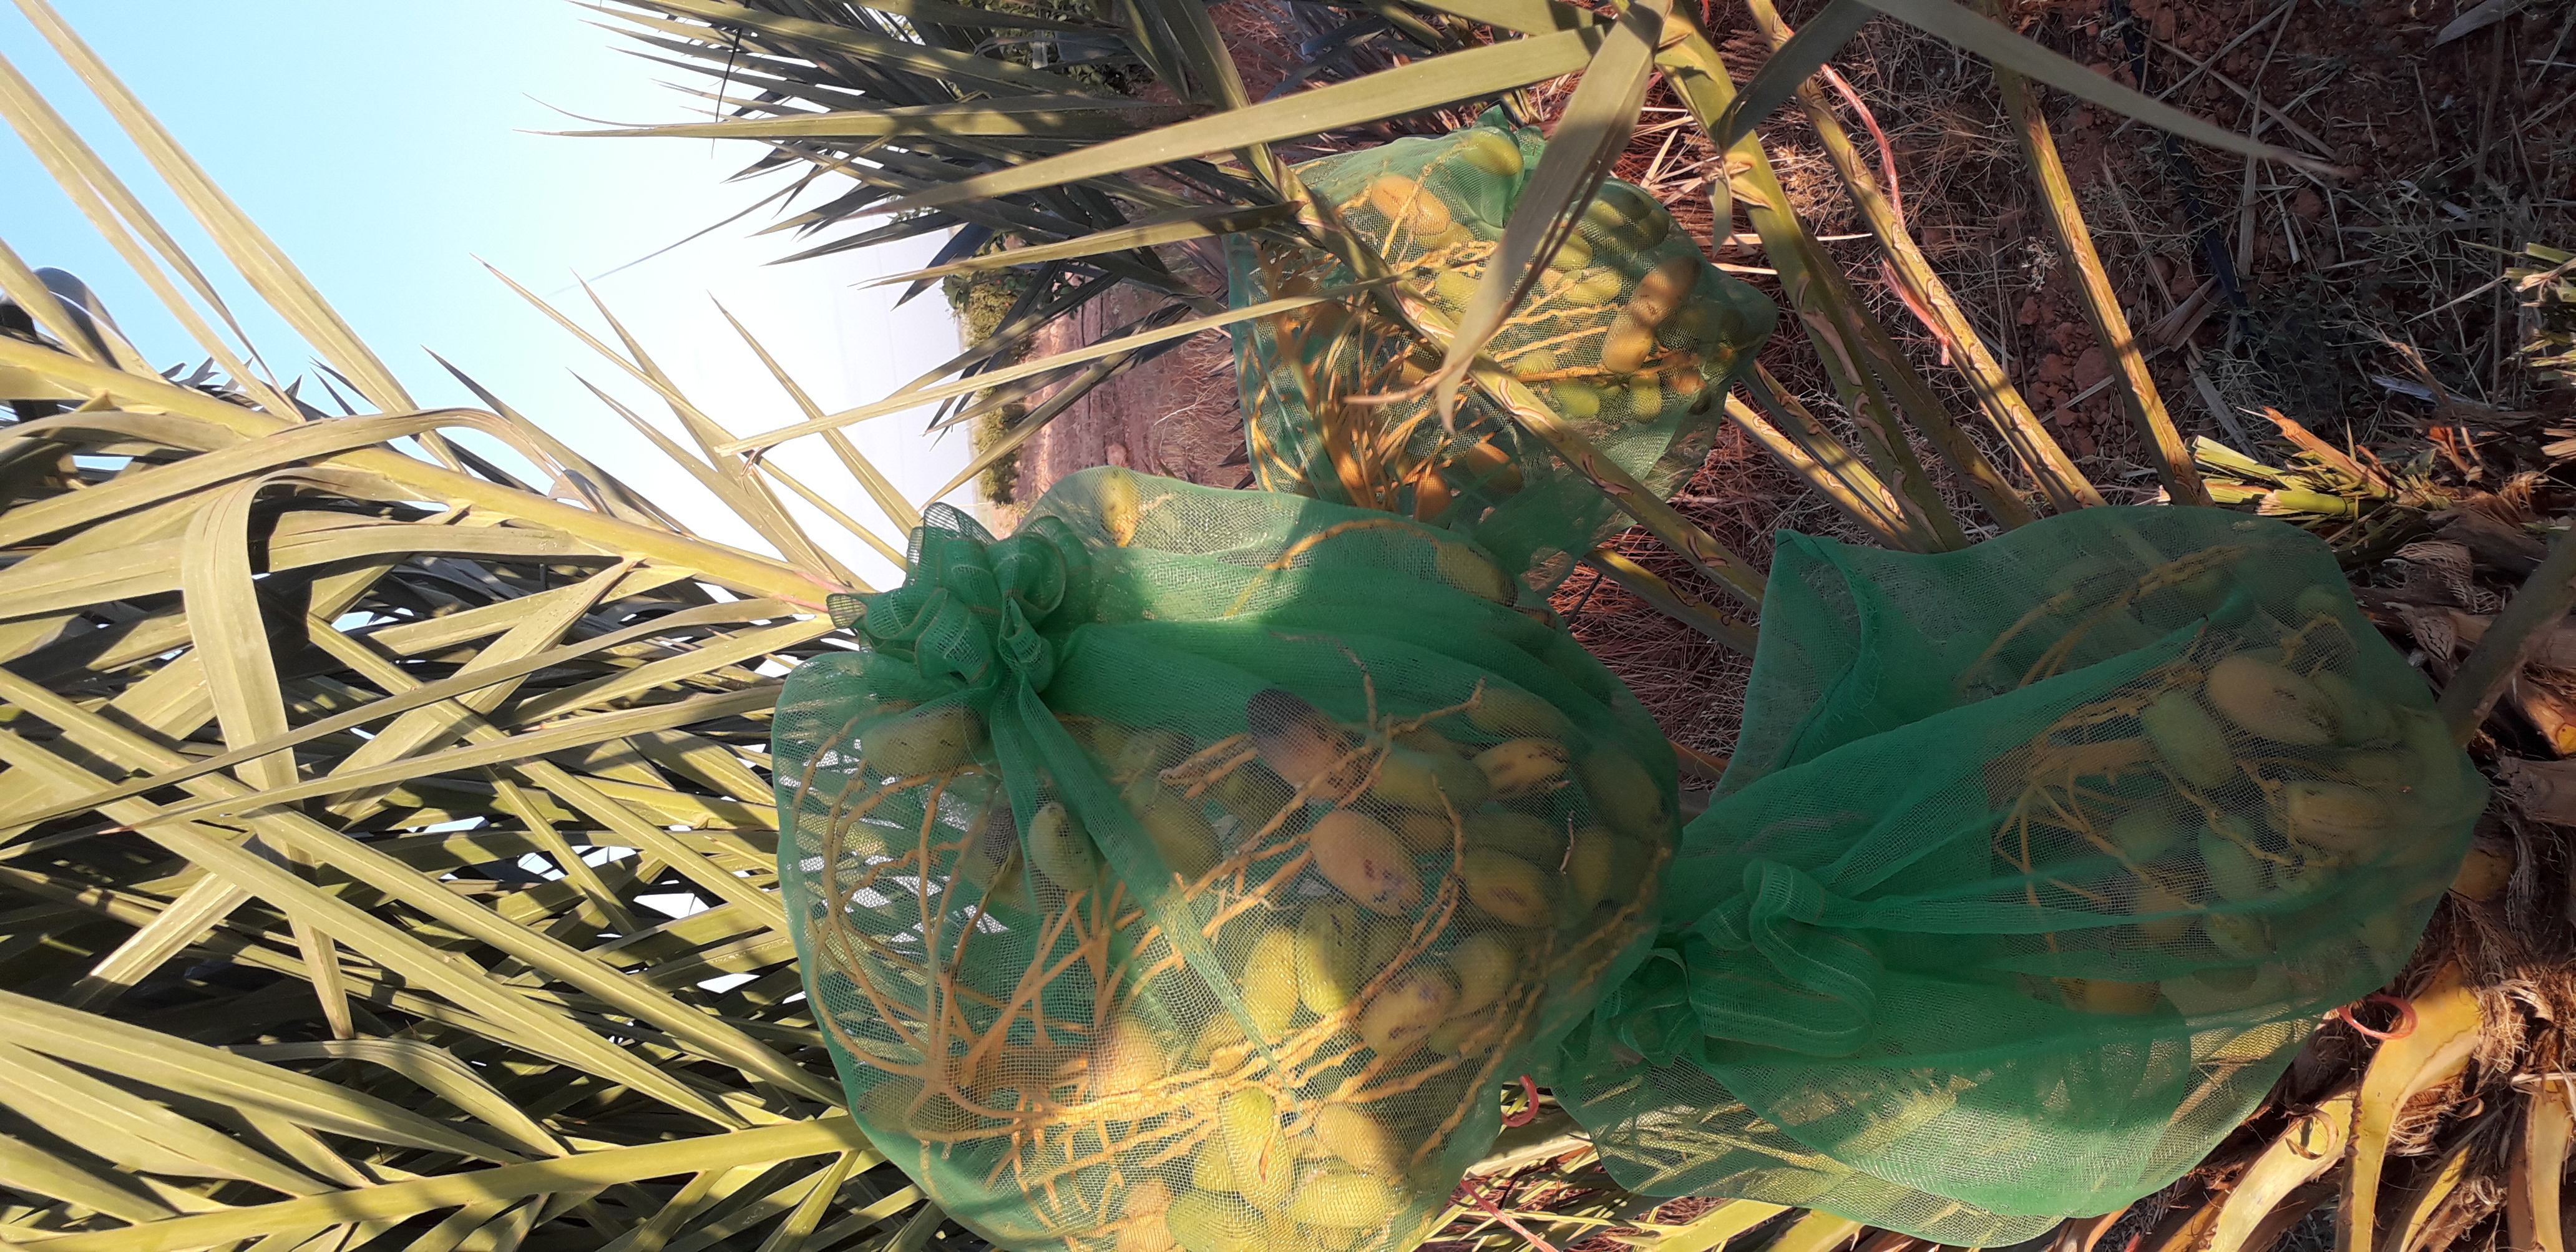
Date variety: Boumajhoul